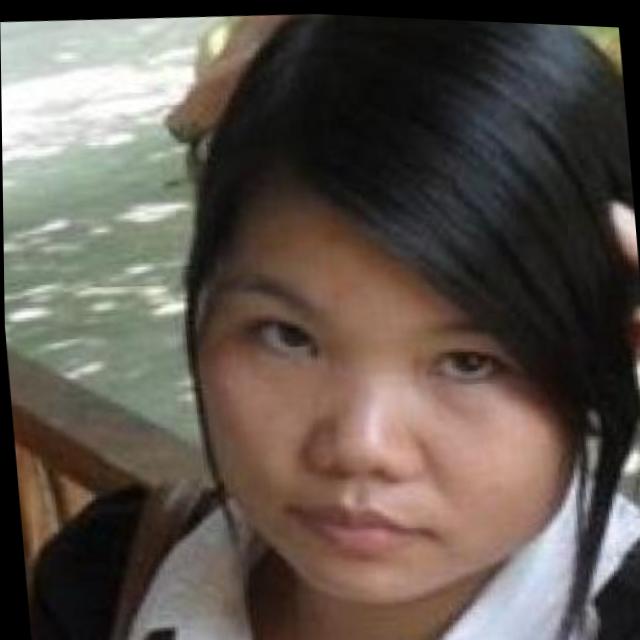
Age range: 21-44